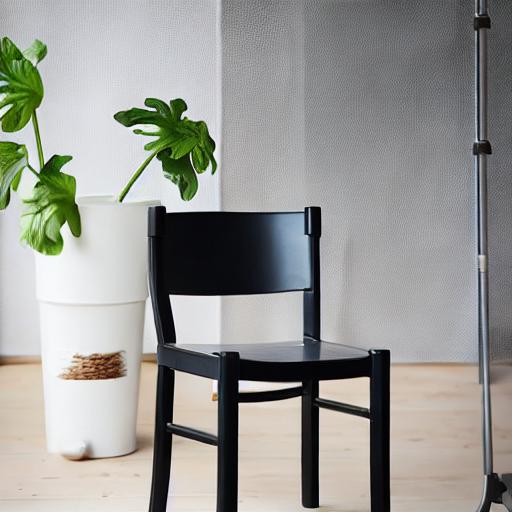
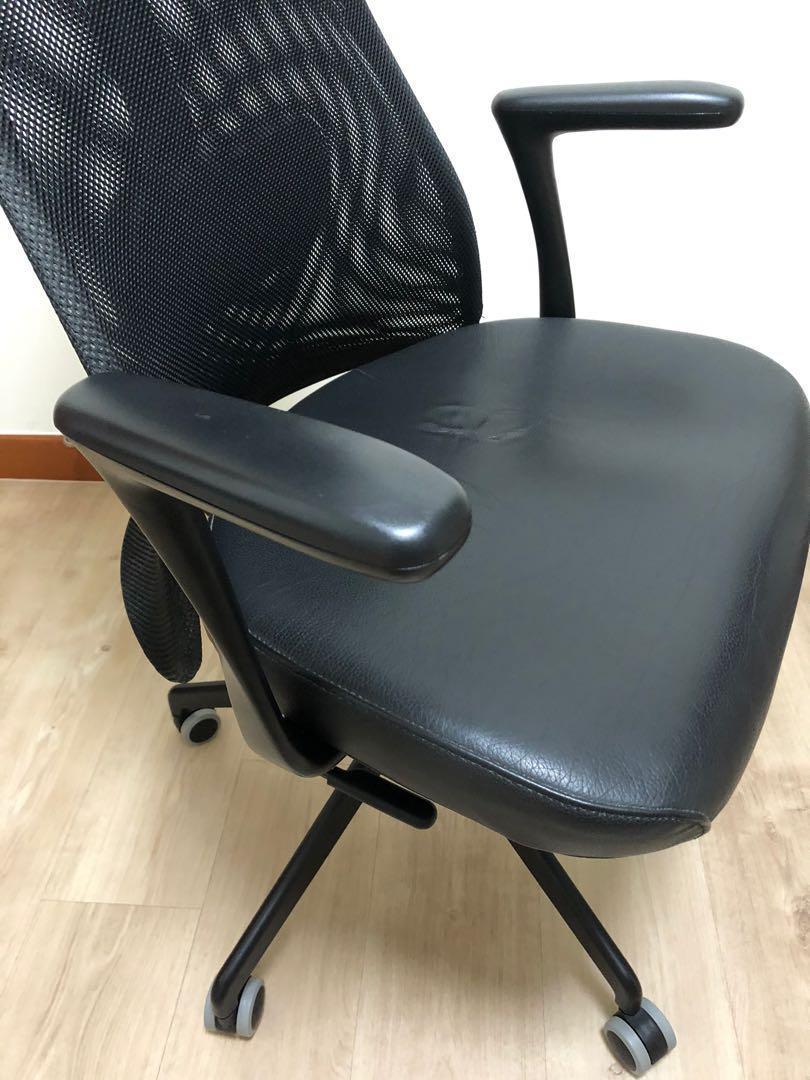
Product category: items_chair
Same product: no